Dolores LaChapelle

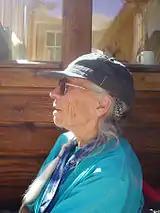
Mountaineer and author Dolores LaChapelle

Dolores LaChapelle (née Greenwell) (July 4, 1926 – January 21, 2007) was an American mountaineer, skier, tai chi teacher, independent scholar, and leader in the Deep ecology movement.